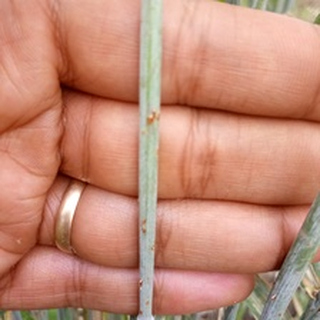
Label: wheat_black_rust